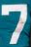
Number: 7